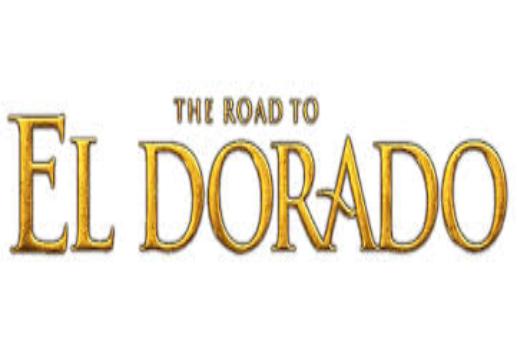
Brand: El Dorado
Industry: Food